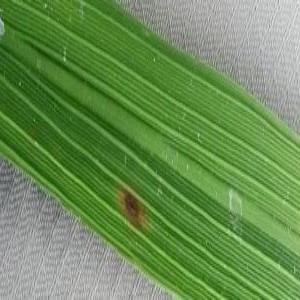
Disease: Brownspot